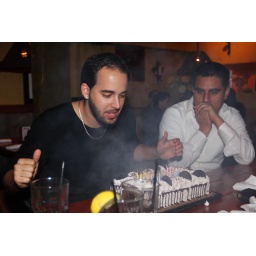
Sina sits in a cloud of smoke, post birthday candle blowout.